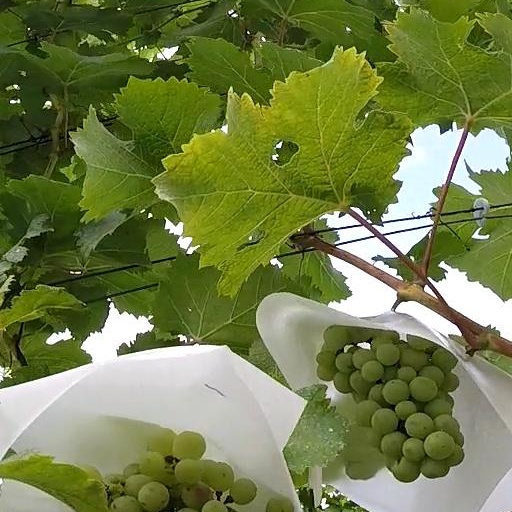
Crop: grape